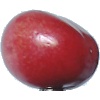
Label: Cherry 2